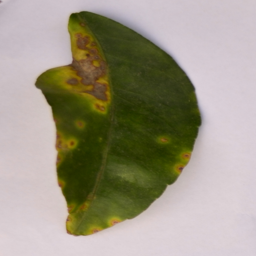
Plant part: leaf
Disease: canker